Asghar Parsa

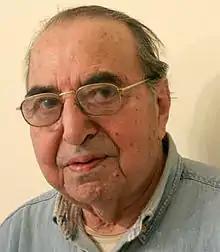
Parsa in 2007

Asghar Parsa (1919-2007) was a prominent member of Iran's National Front.